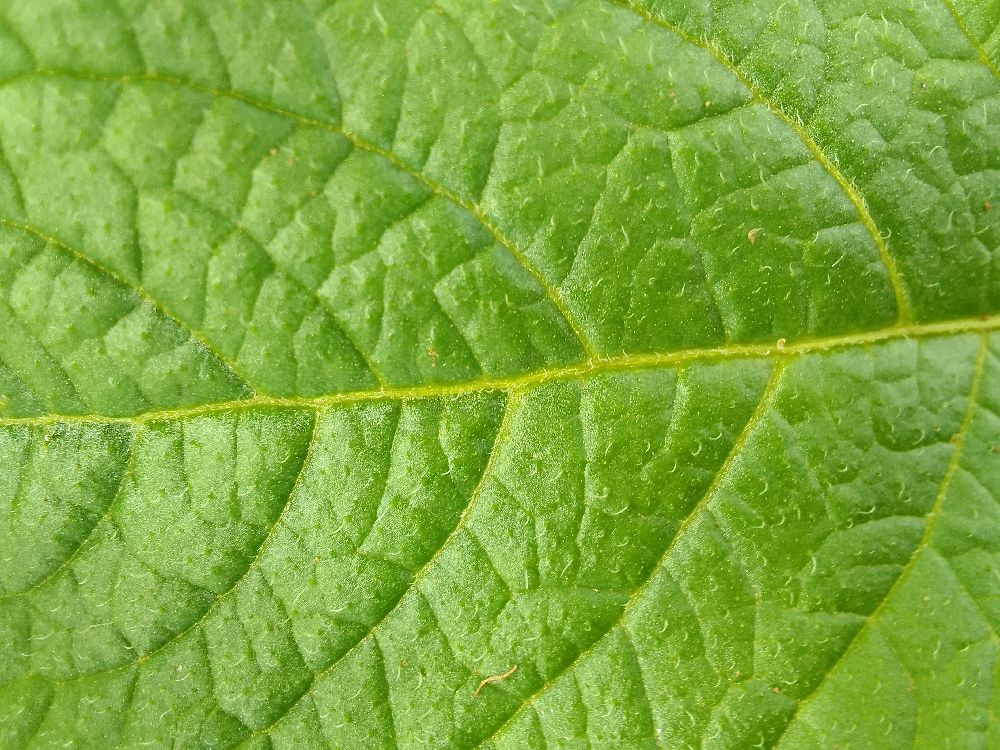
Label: Healthy